Murrumbidgee River railway bridge, Gundagai

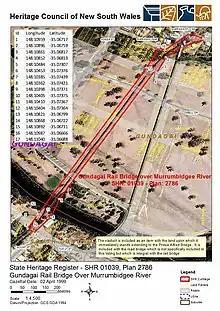
Heritage boundaries

Gundagai is a major crossing of the Murrumbidgee River by the Hume Highway to Victoria, and the Tumut branch railway. The railway reached the town in 1886.